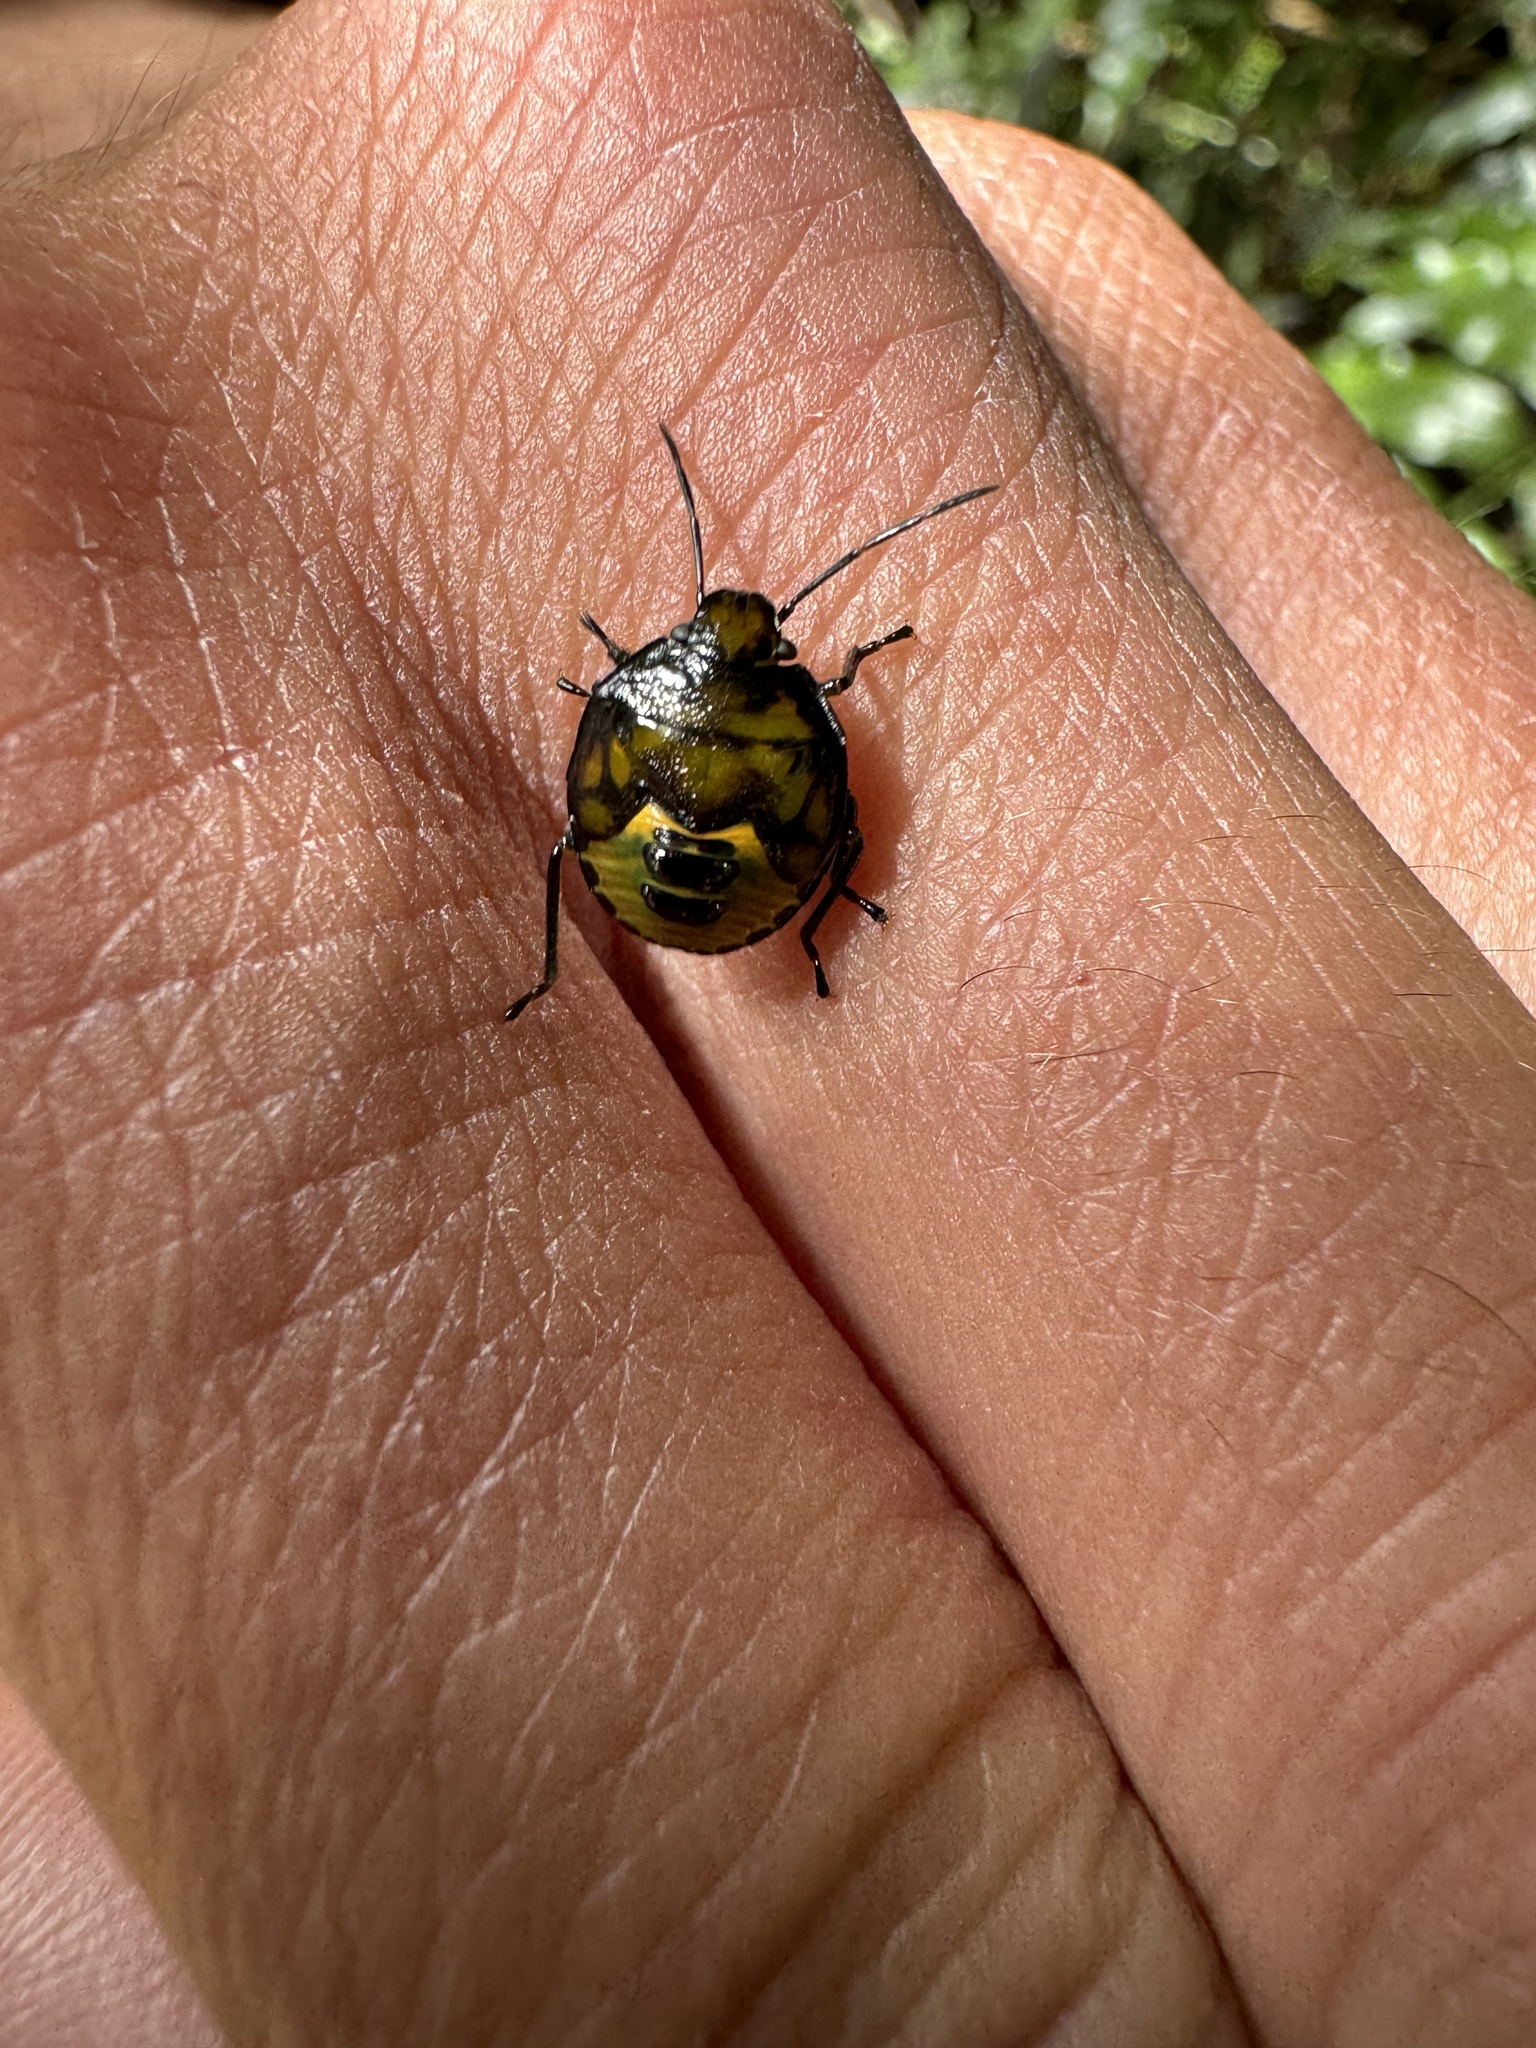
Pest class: stink_bug